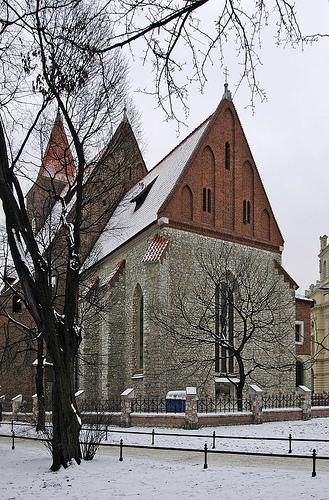
Weather: snow or frosty